Bend-Or spots

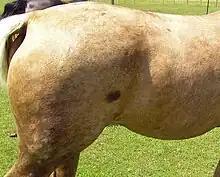
A Bend-Or spot near the flank of a palomino horse

These markings were named after the Thoroughbred stallion Bend Or, a chestnut who had such spots. Bend Or's pedigree includes several horses with such spots.